Southern California Bight

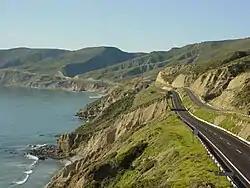
Mountainous stretch of coastline between Tijuana and Ensenada, Baja California

The coastal topology of the Southern California Bight is varied, featuring alluvial plains and marine terraces broken up by mountains of the Transverse and Peninsular Ranges. Numerous islands lie off the coast, the largest of which is Santa Cruz Island of the Channel Islands.